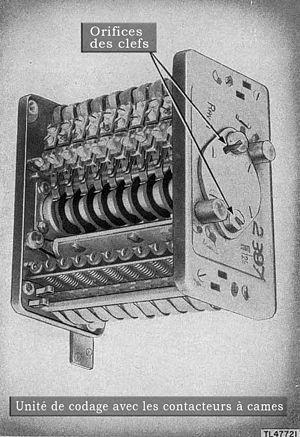
En matière de télécommunication, l'identification, friend or foe est un système d'identification chiffré mis au point pour le commandement et le contrôle. C'est un système qui permet aux radars d'approche civils ou militaires de reconnaitre des avions « amis » et de déterminer leur cap ainsi que leur distance. On peut aussi l'utiliser pour des véhicules terrestres, ou même des fantassins pour éviter les tirs amis.